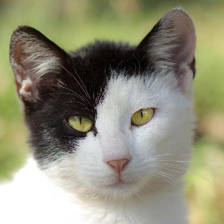
Label: animals